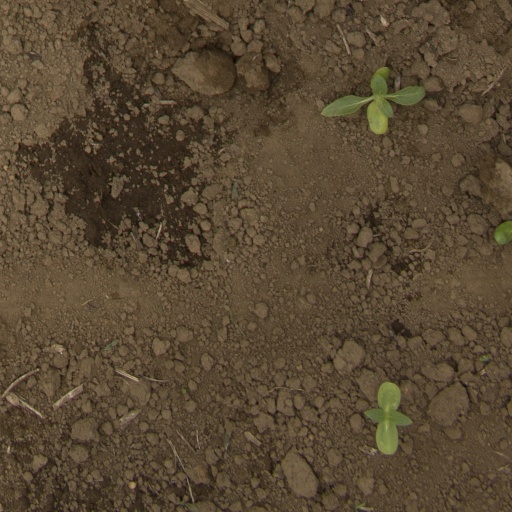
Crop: Jerusalem artichoke